Princeton University Art Museum

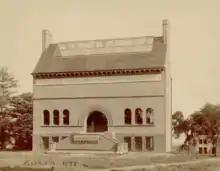
The first building purpose-built for the Art Museum, in an 1894 photo

The creation of the Art Museum in a more formal sense took place under the leadership of James McCosh, who served as president of the College of New Jersey from 1868–88. The Scottish McCosh brought with him from Europe new progressive academic disciplines, including the history of art. By 1882, McCosh charged William Cowper Prime, a Princeton alumnus and founding trustee of the Metropolitan Museum of Art, and George B. McClellan, the Civil War general and then governor of New Jersey, with creating a curriculum in the subject. They argued: "The foundation of any system of education in Historic Art must obviously be in object study. A museum of art objects is so necessary to the system that without it we are of [the] opinion it would be of small utility to introduce the proposed department.” The intention was to go beyond the fields of art and classics to include, “many other branches of the collegiate course.” They anticipated, “large future growth,” as the college could “look with confidence to her sons, in all parts of the world,” for future donations.